Answer in natural language. Considering the relative positions, where is Doorway (highlighted by a green box) with respect to Doorway (highlighted by a blue box)? Choose between the following options: below or above
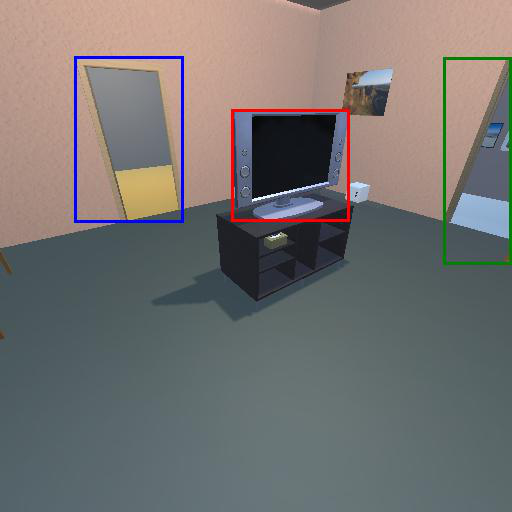
<answer>below</answer>